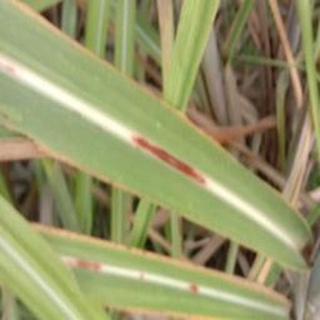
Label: sugarcane_red_rot